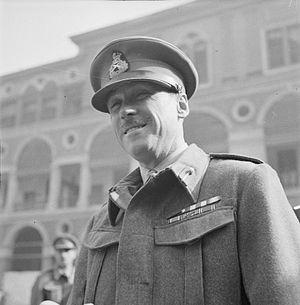
John Charles « Jock » Campbell est un major-général de l'armée britannique pendant la Seconde Guerre mondiale, récipiendaire de la Croix de Victoria pour ses prouesses militaires accomplies face à l'ennemi pendant la guerre du Désert.